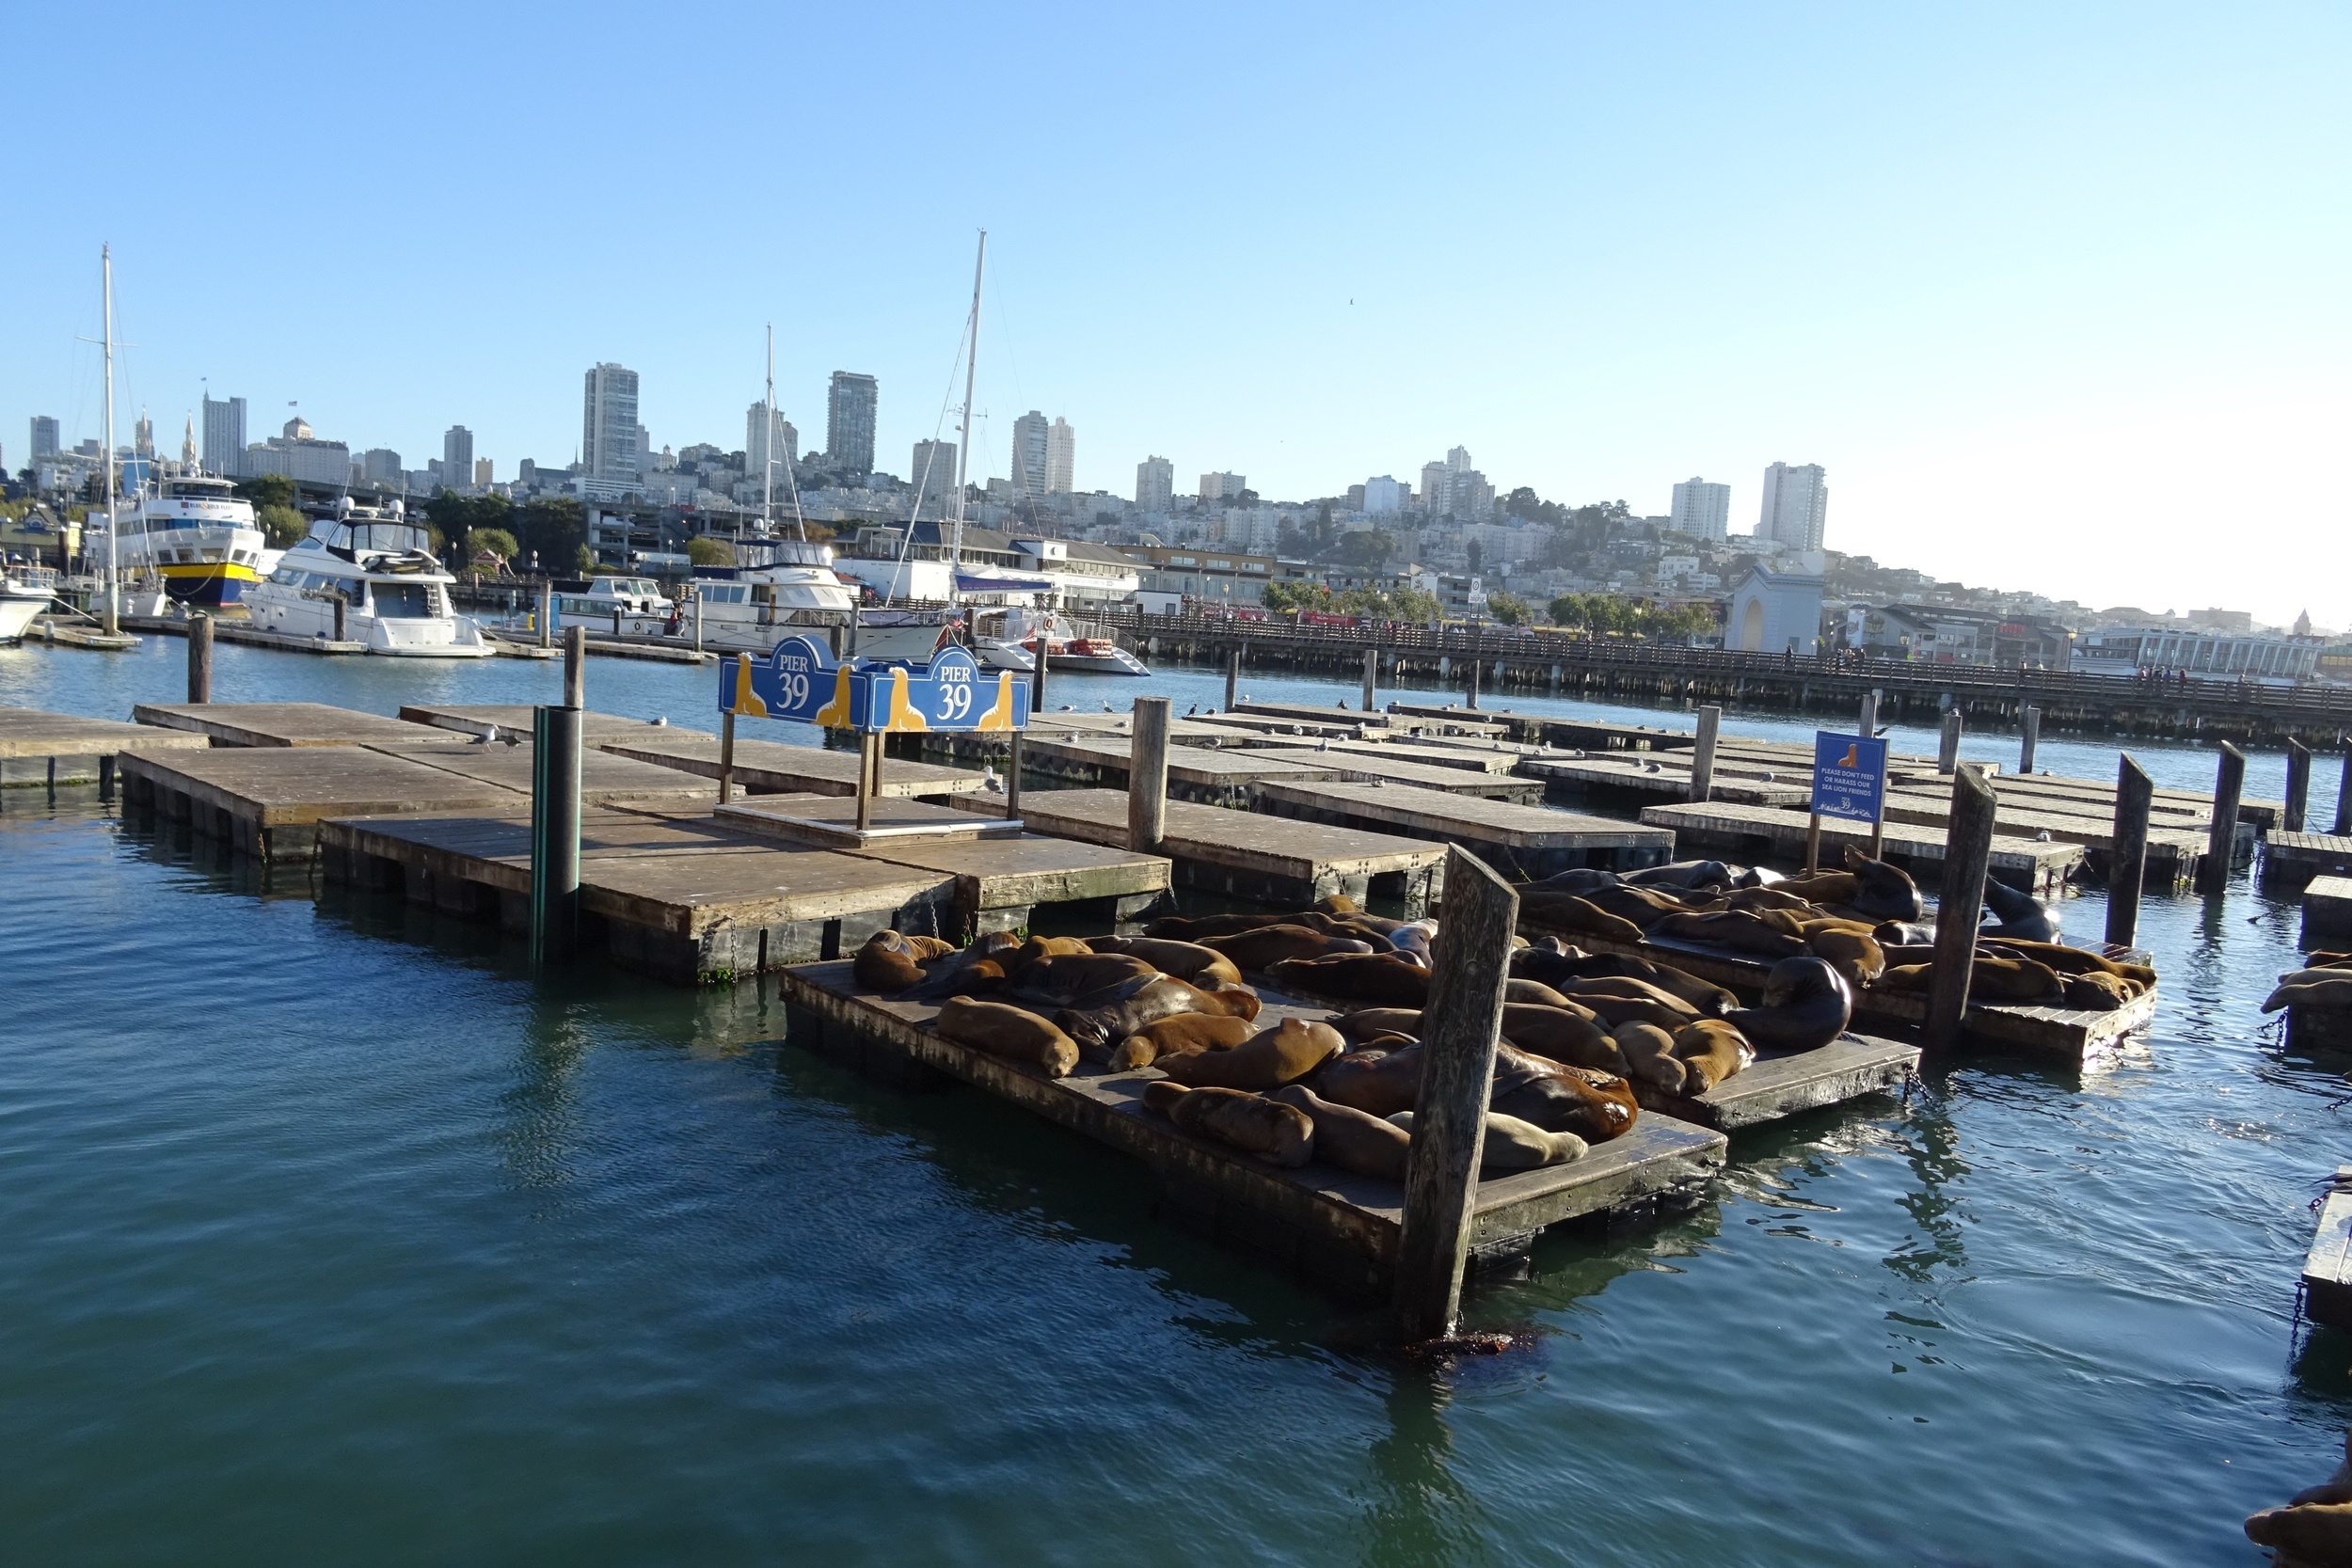
sea, water, dock, boat, animal, san francisco, wildlife, vehicle, usa, america, bay, mammal, harbor, marina, port, fauna, waterway, sea lion, boating, marine, channel, embarcadero, pier 39